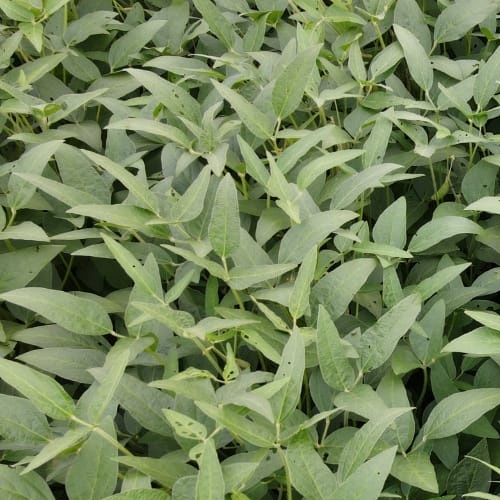
Label: Diabrotica_speciosa